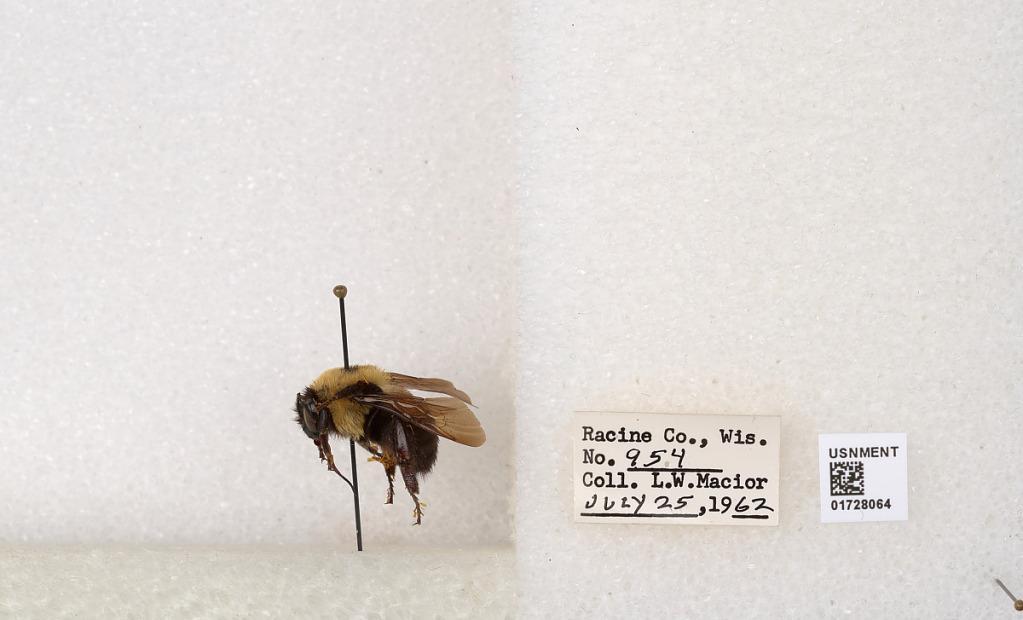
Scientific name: Bombus (Separatobombus) griseocollis (De Geer)
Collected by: L. Macior
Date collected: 1962-7-25
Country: United States
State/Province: Wisconsin
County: Racine
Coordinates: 42.7299, -87.8123